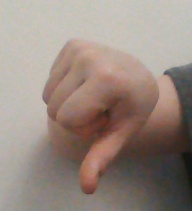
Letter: waw